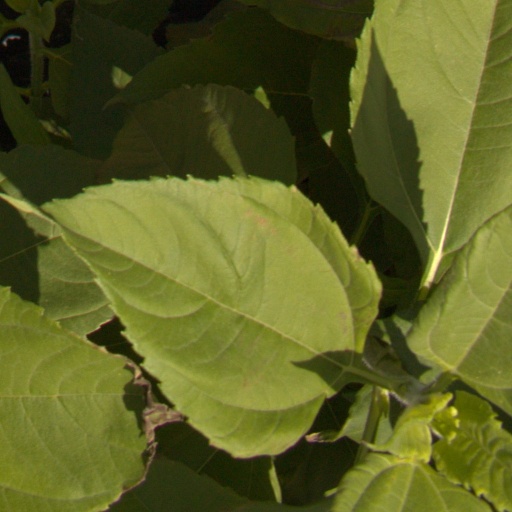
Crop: Jerusalem artichoke